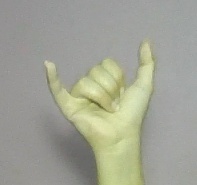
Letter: ya